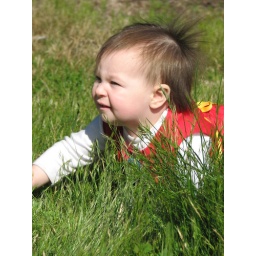
fuzzy headed lion in the grass